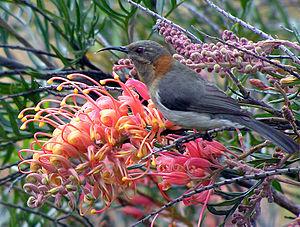
Adenanthos obovatus, communément connu en Australie sous les noms vernaculaires de basket flower ou jugflower, est un arbuste de la famille des Proteaceae endémique du Sud-Ouest de l'Australie-Occidentale. Il a été décrit pour la première fois par le naturaliste français Jacques Labillardière en 1805 à partir d'échantillons recueillis par Archibald Menzies en 1791. Dans le genre Adenanthos, il se classe dans la section Eurylaema et est plus étroitement lié à A. barbiger. A. obovatus a été hybridé avec A. detmoldii pour produire les hybrides A. ×pamela. C'est un arbuste d'environ 1,5 m de diamètre produisant de nombreuses tiges atteignant jusqu'à 1 m de hauteur et portant des feuilles d'un beau vert vif. Constituées de fleurs rouges simples, les inflorescences apparaissent d'avril à décembre, leur production culminant au printemps.